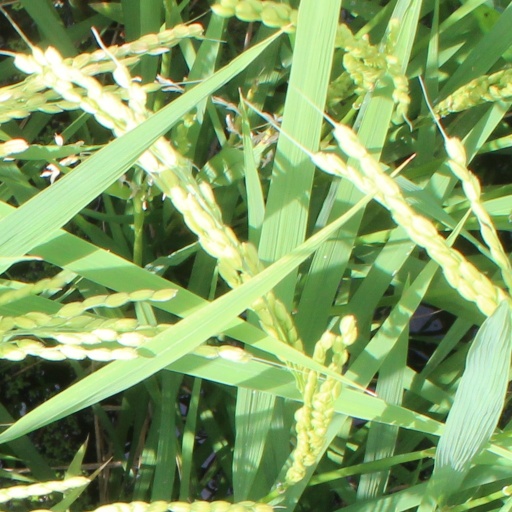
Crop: rice